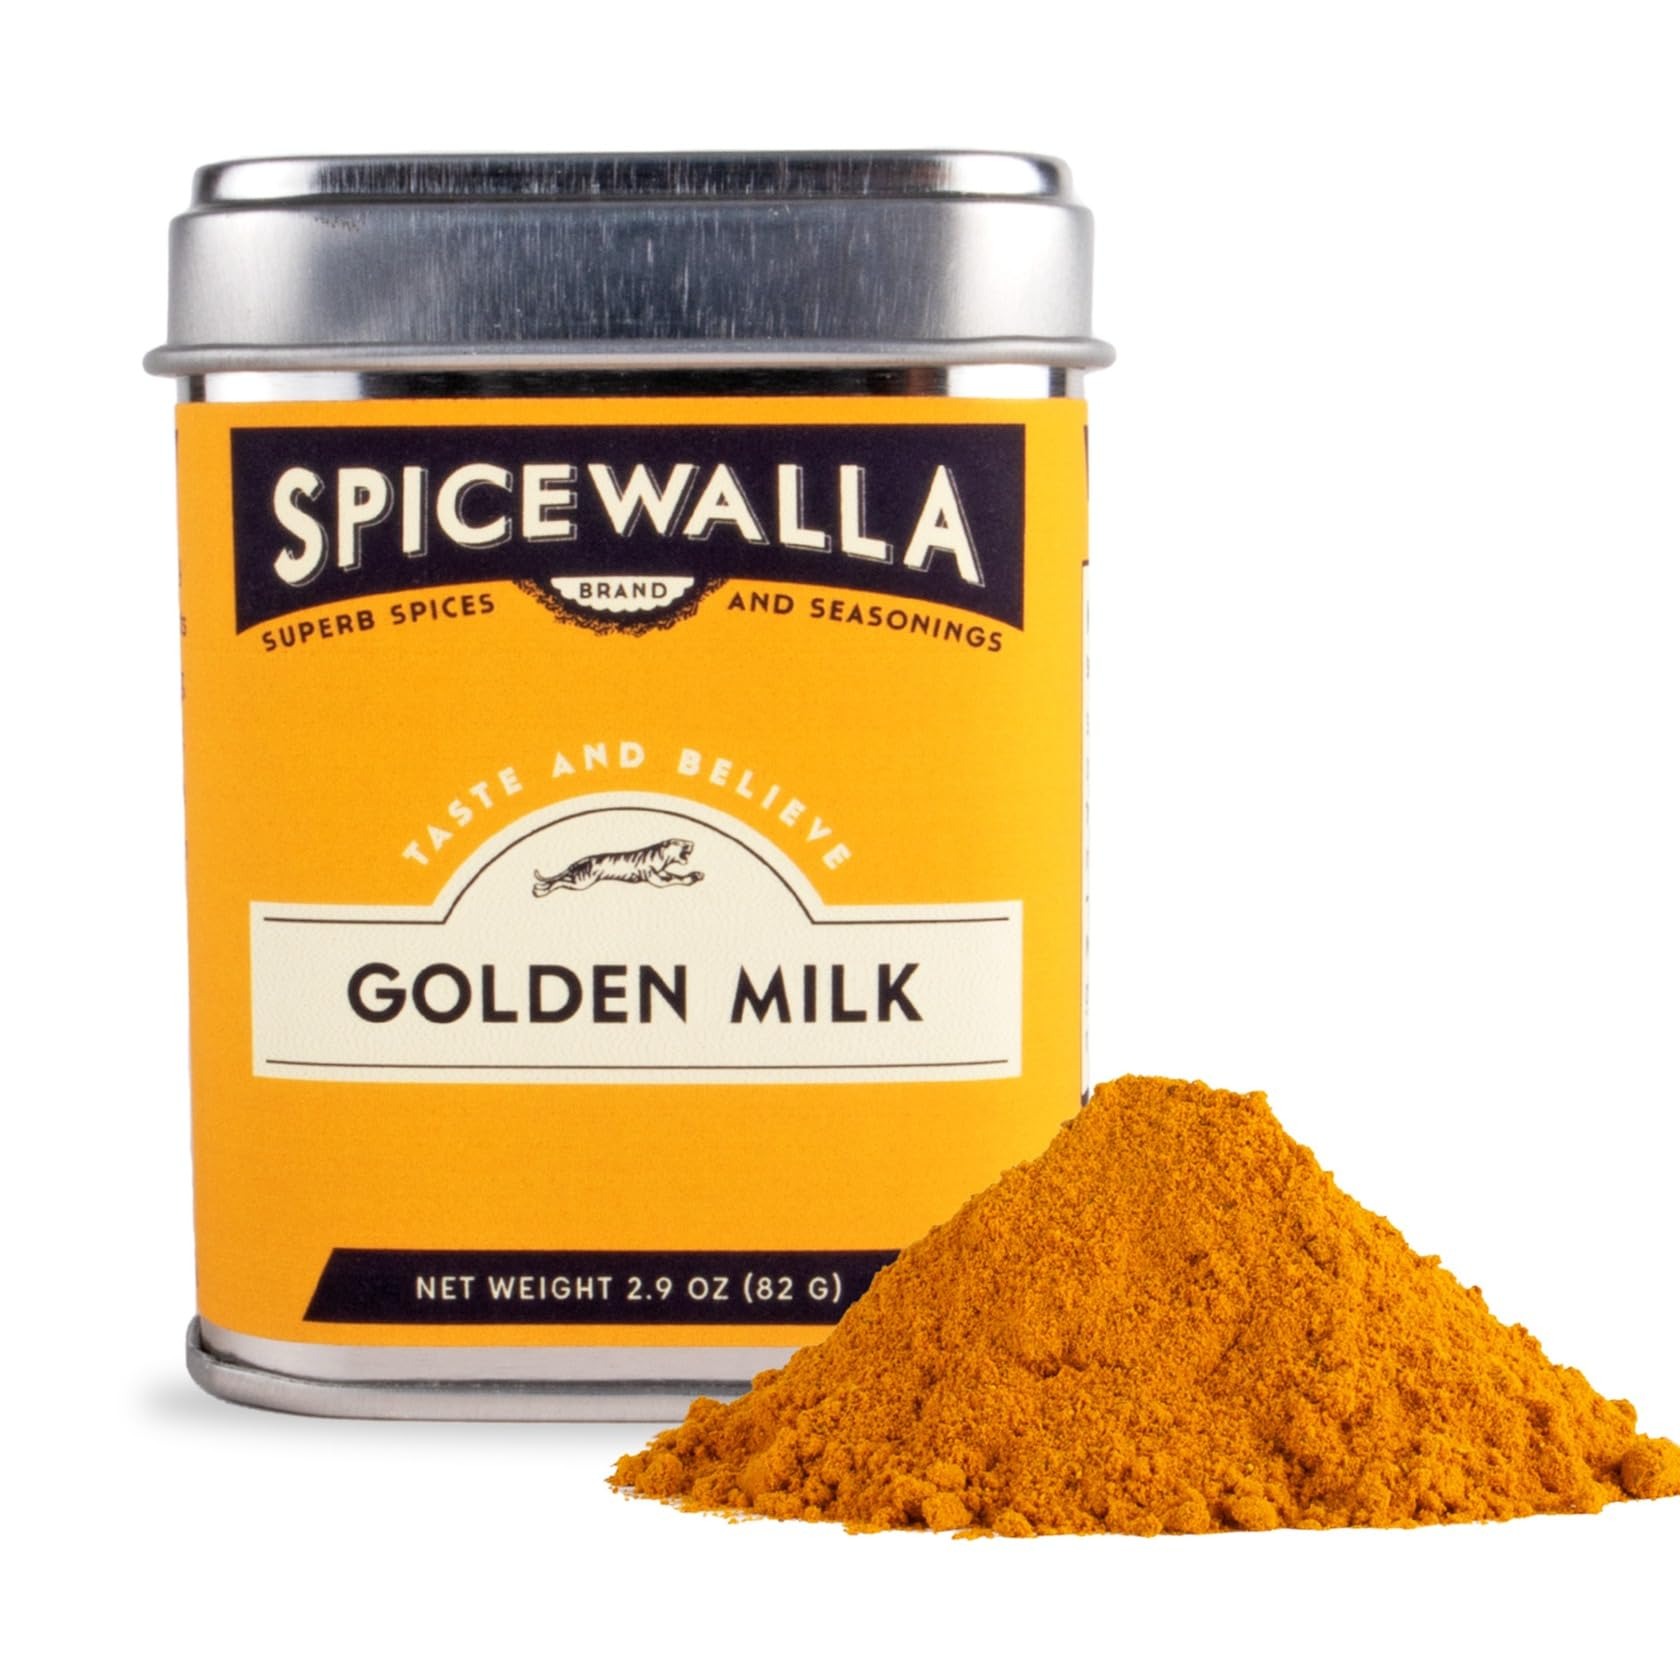
Item Name: Spicewalla Golden Milk Powder - Cinnamon, Ginger, Turmeric Drink Tea or Latte Mix
Bullet Point 1: CREATE GOLDEN MILK / TURMERIC LATTE - In a small pot, add 1 teaspoon to 1 cup of milk or dairy alternative. Simmer for 3 minutes, strain, sweeten to taste, and enjoy!
Bullet Point 2: SIMPLE INGREDIENTS - Turmeric, Cinnamon, Ginger, Black pepper, Nutmeg, Roasted Coriander.
Bullet Point 3: HIGH QUALITY & NO FILLERS - Vegan, Gluten free, Non GMO, KETO & Paleo friendly, No artificial flavors, maltodextrin, or stevia.
Bullet Point 4: START A NEW ROUTINE - People have treasured turmeric for centuries due to its health-promoting properties. Replace a cup of coffee with a golden milk latte for a calmer stomach, relaxed nerves, and an easier morning routine.
Bullet Point 5: FRESH SPICES IN SMALL BATCHES - Spices deserve great care. We roast and pack our spices in small batches to ensure maximum freshness for our chefs.
Product Description: Golden Milk a.k.a Turmeric Tea has long been one of India’s most popular beverages, served up by Moms and Aunties to help relax the mind and body. Turmeric, the key ingredient in any golden milk recipe, lends its iconic shade of gold while curcumin carries health-promoting benefits. The added ginger, cinnamon, and black pepper make this one nourishing cup of goodness. Our golden milk blend is chef-driven, crafted by James Beard Award-Winning chef Meherwan Irani, and used by top chefs nationwide. Not only does it taste great, but it's also the perfect way to destress and promote a relaxing sleep. With a good balance of spices, our blend is creamy, comforting, and can be mixed with any milk, coffee, smoothie, or tea for fast, delicious results.
Value: 3.6
Unit: Ounce

Price: 10.19